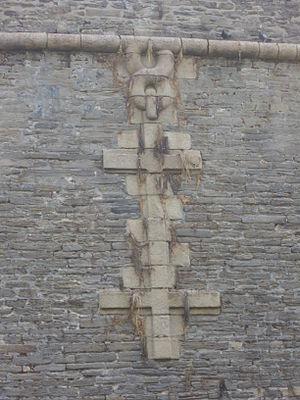
Château des ducs de Bretagne à Nantes (Loire-Atlantique, France), emblème du duc de Mercœur
Le château des ducs de Bretagne est un château défensif et de plaisance situé à Nantes, dans le département de la Loire-Atlantique en France. Classé monument historique depuis 1840, il a principalement été construit au XVᵉ siècle mais il comprend aussi des éléments datant du XIVᵉ au XVIIIᵉ siècle.
Le château des ducs de Bretagne est un château défensif et de plaisance situé à Nantes, dans le département de la Loire-Atlantique en France. Classé monument historique depuis 1840, il a principalement été construit au XVᵉ siècle mais il comprend aussi des éléments datant du XIVᵉ au XVIIIᵉ siècle.